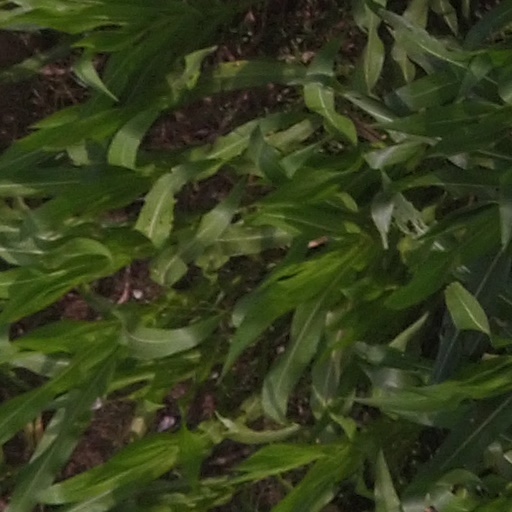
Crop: maize; corn